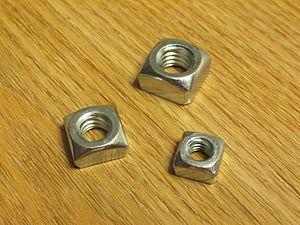
Un écrou est un composant élémentaire d'un système vis/écrou destiné à l'assemblage de pièces ou à la transformation de mouvement.